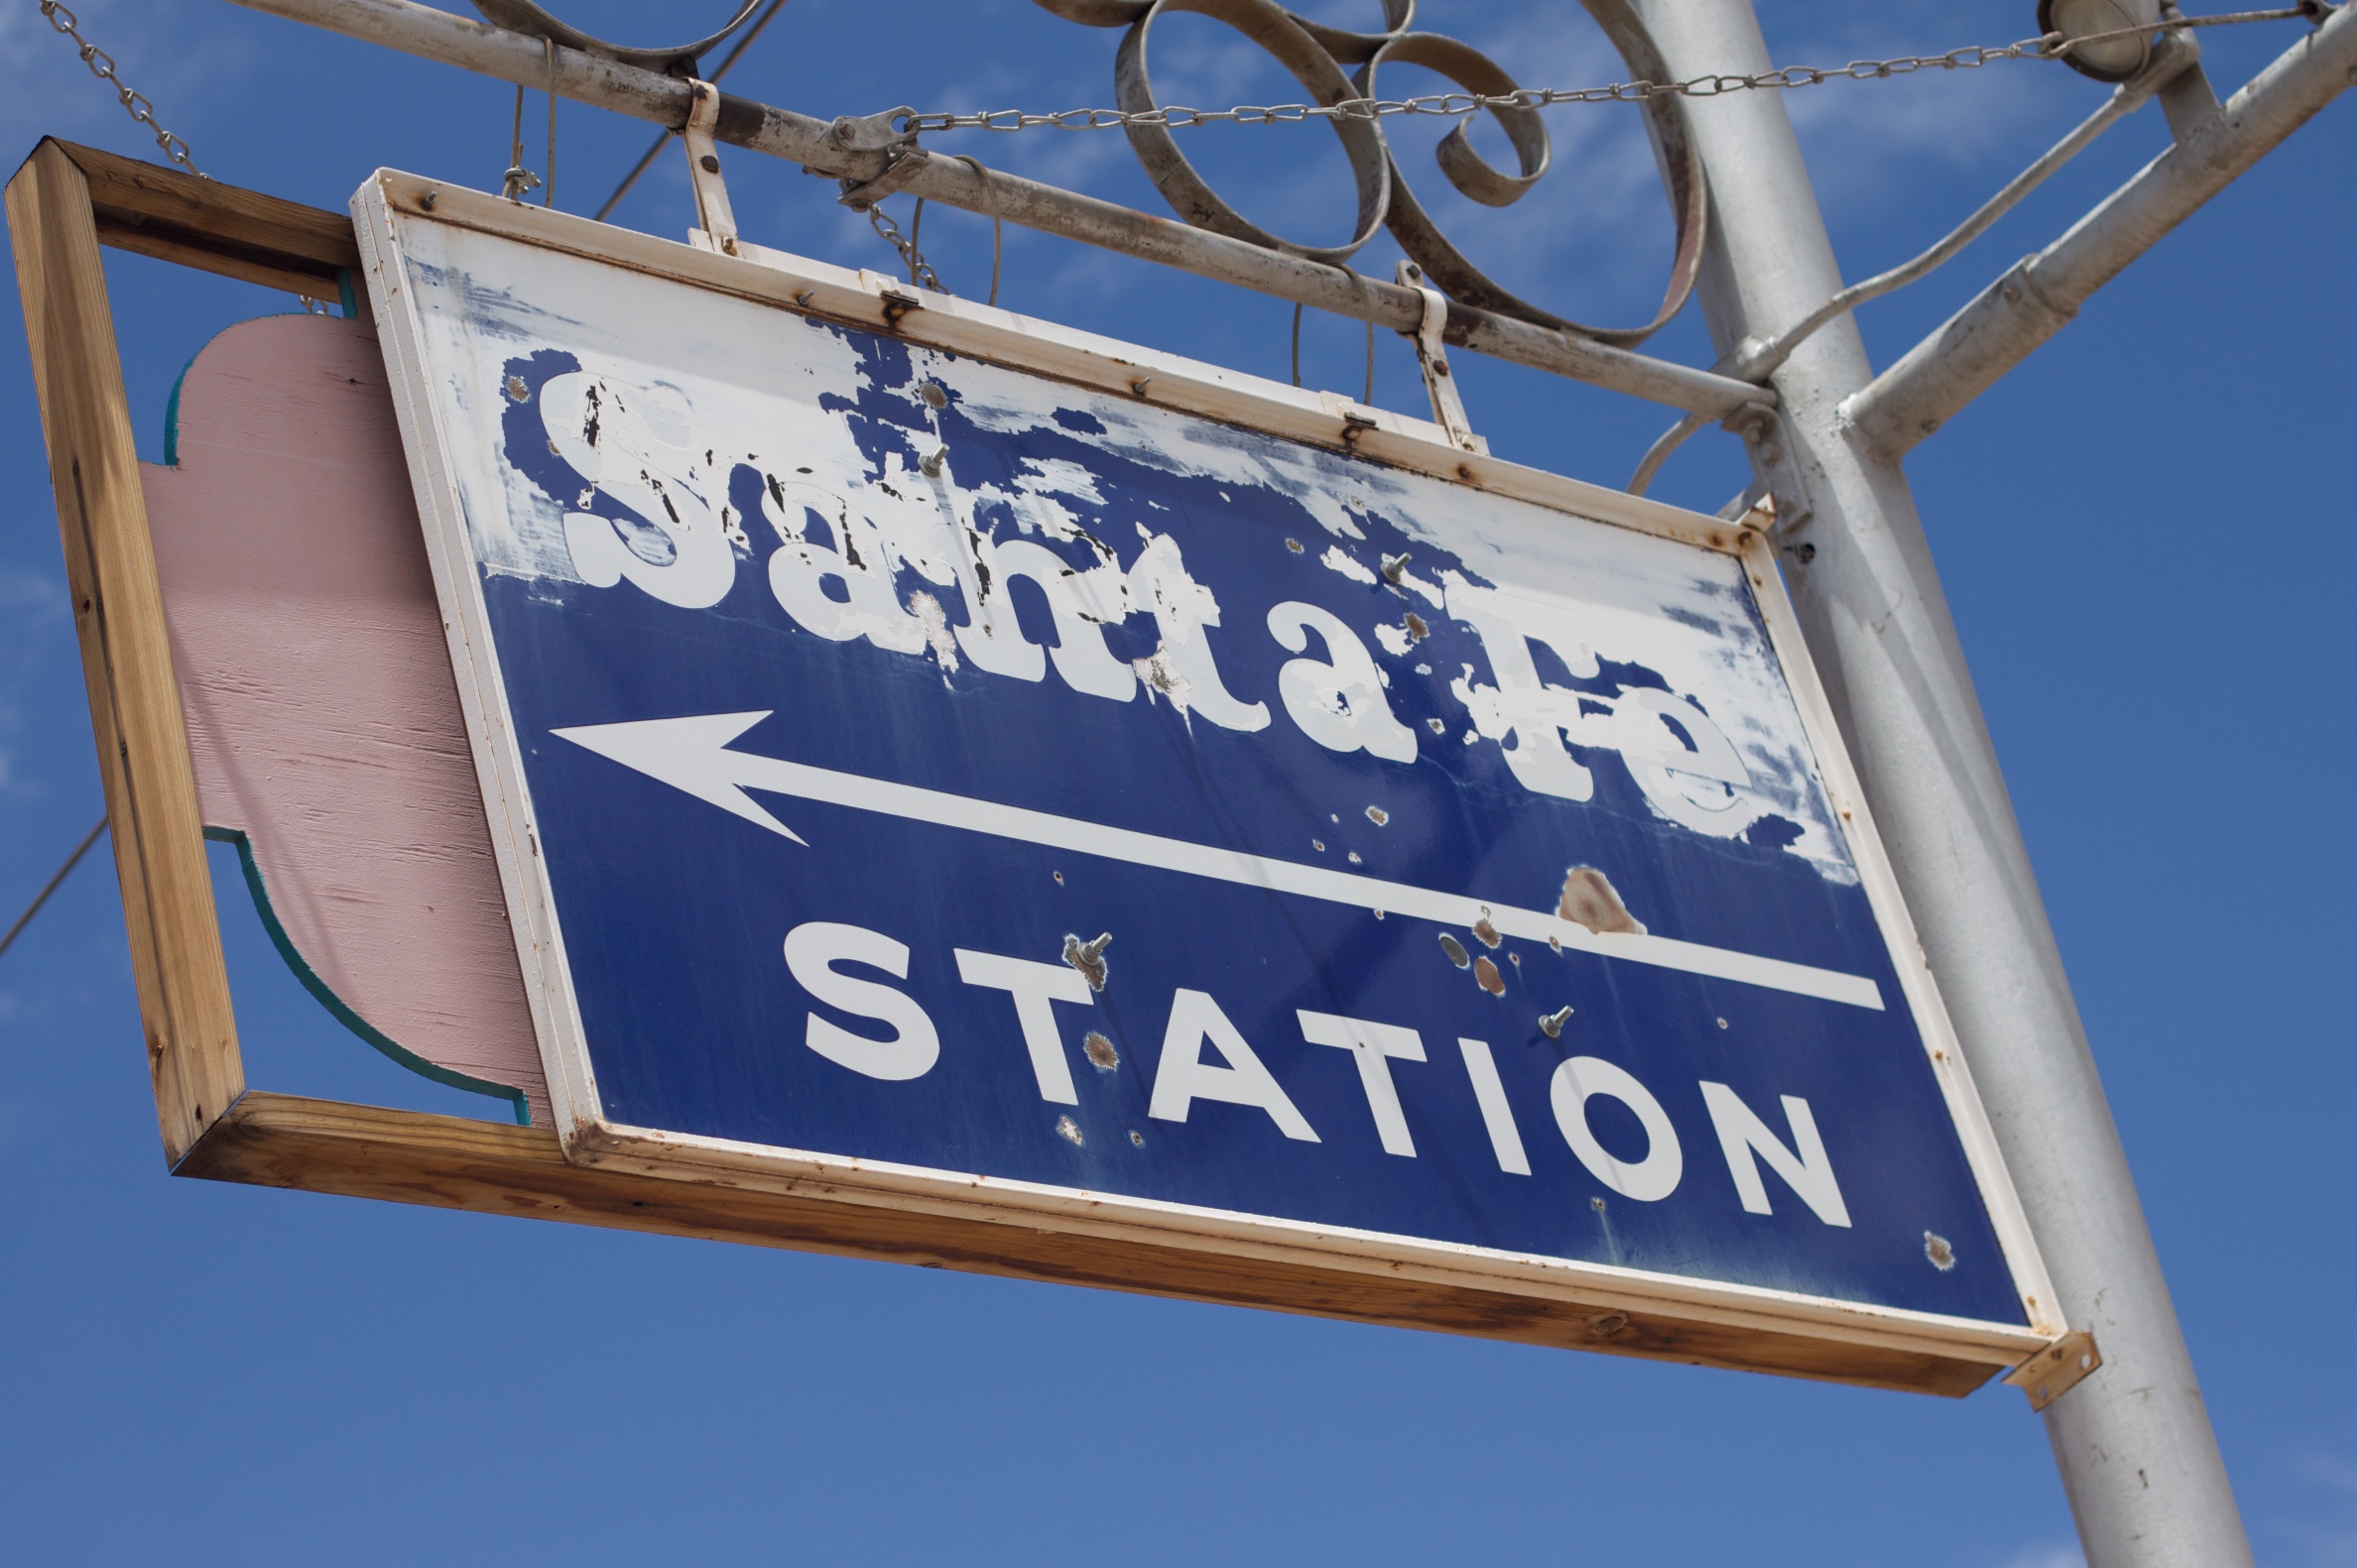
advertising, sign, banner, blue, street sign, signage